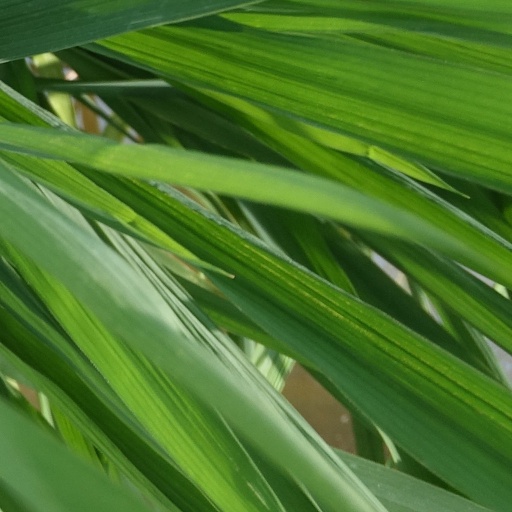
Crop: rice